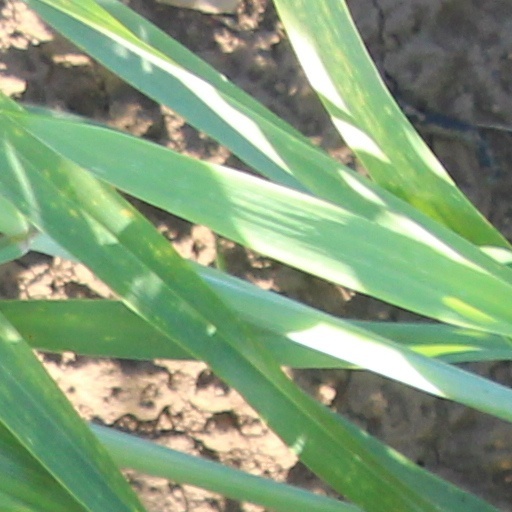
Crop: wheat